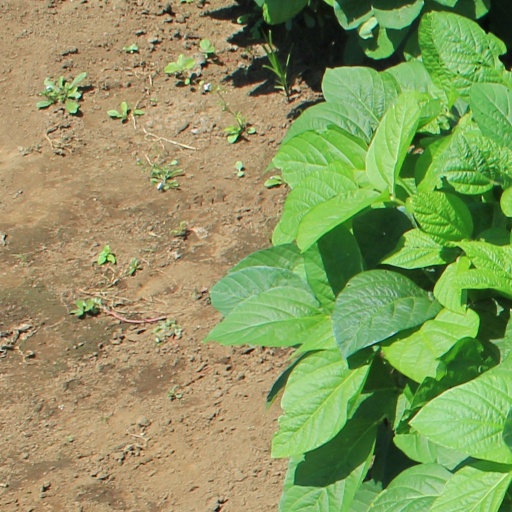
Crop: soybean